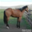
Label: horse